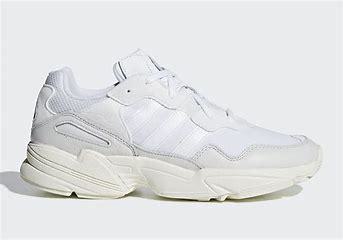
Brand: Adidas
Model: Yung 96